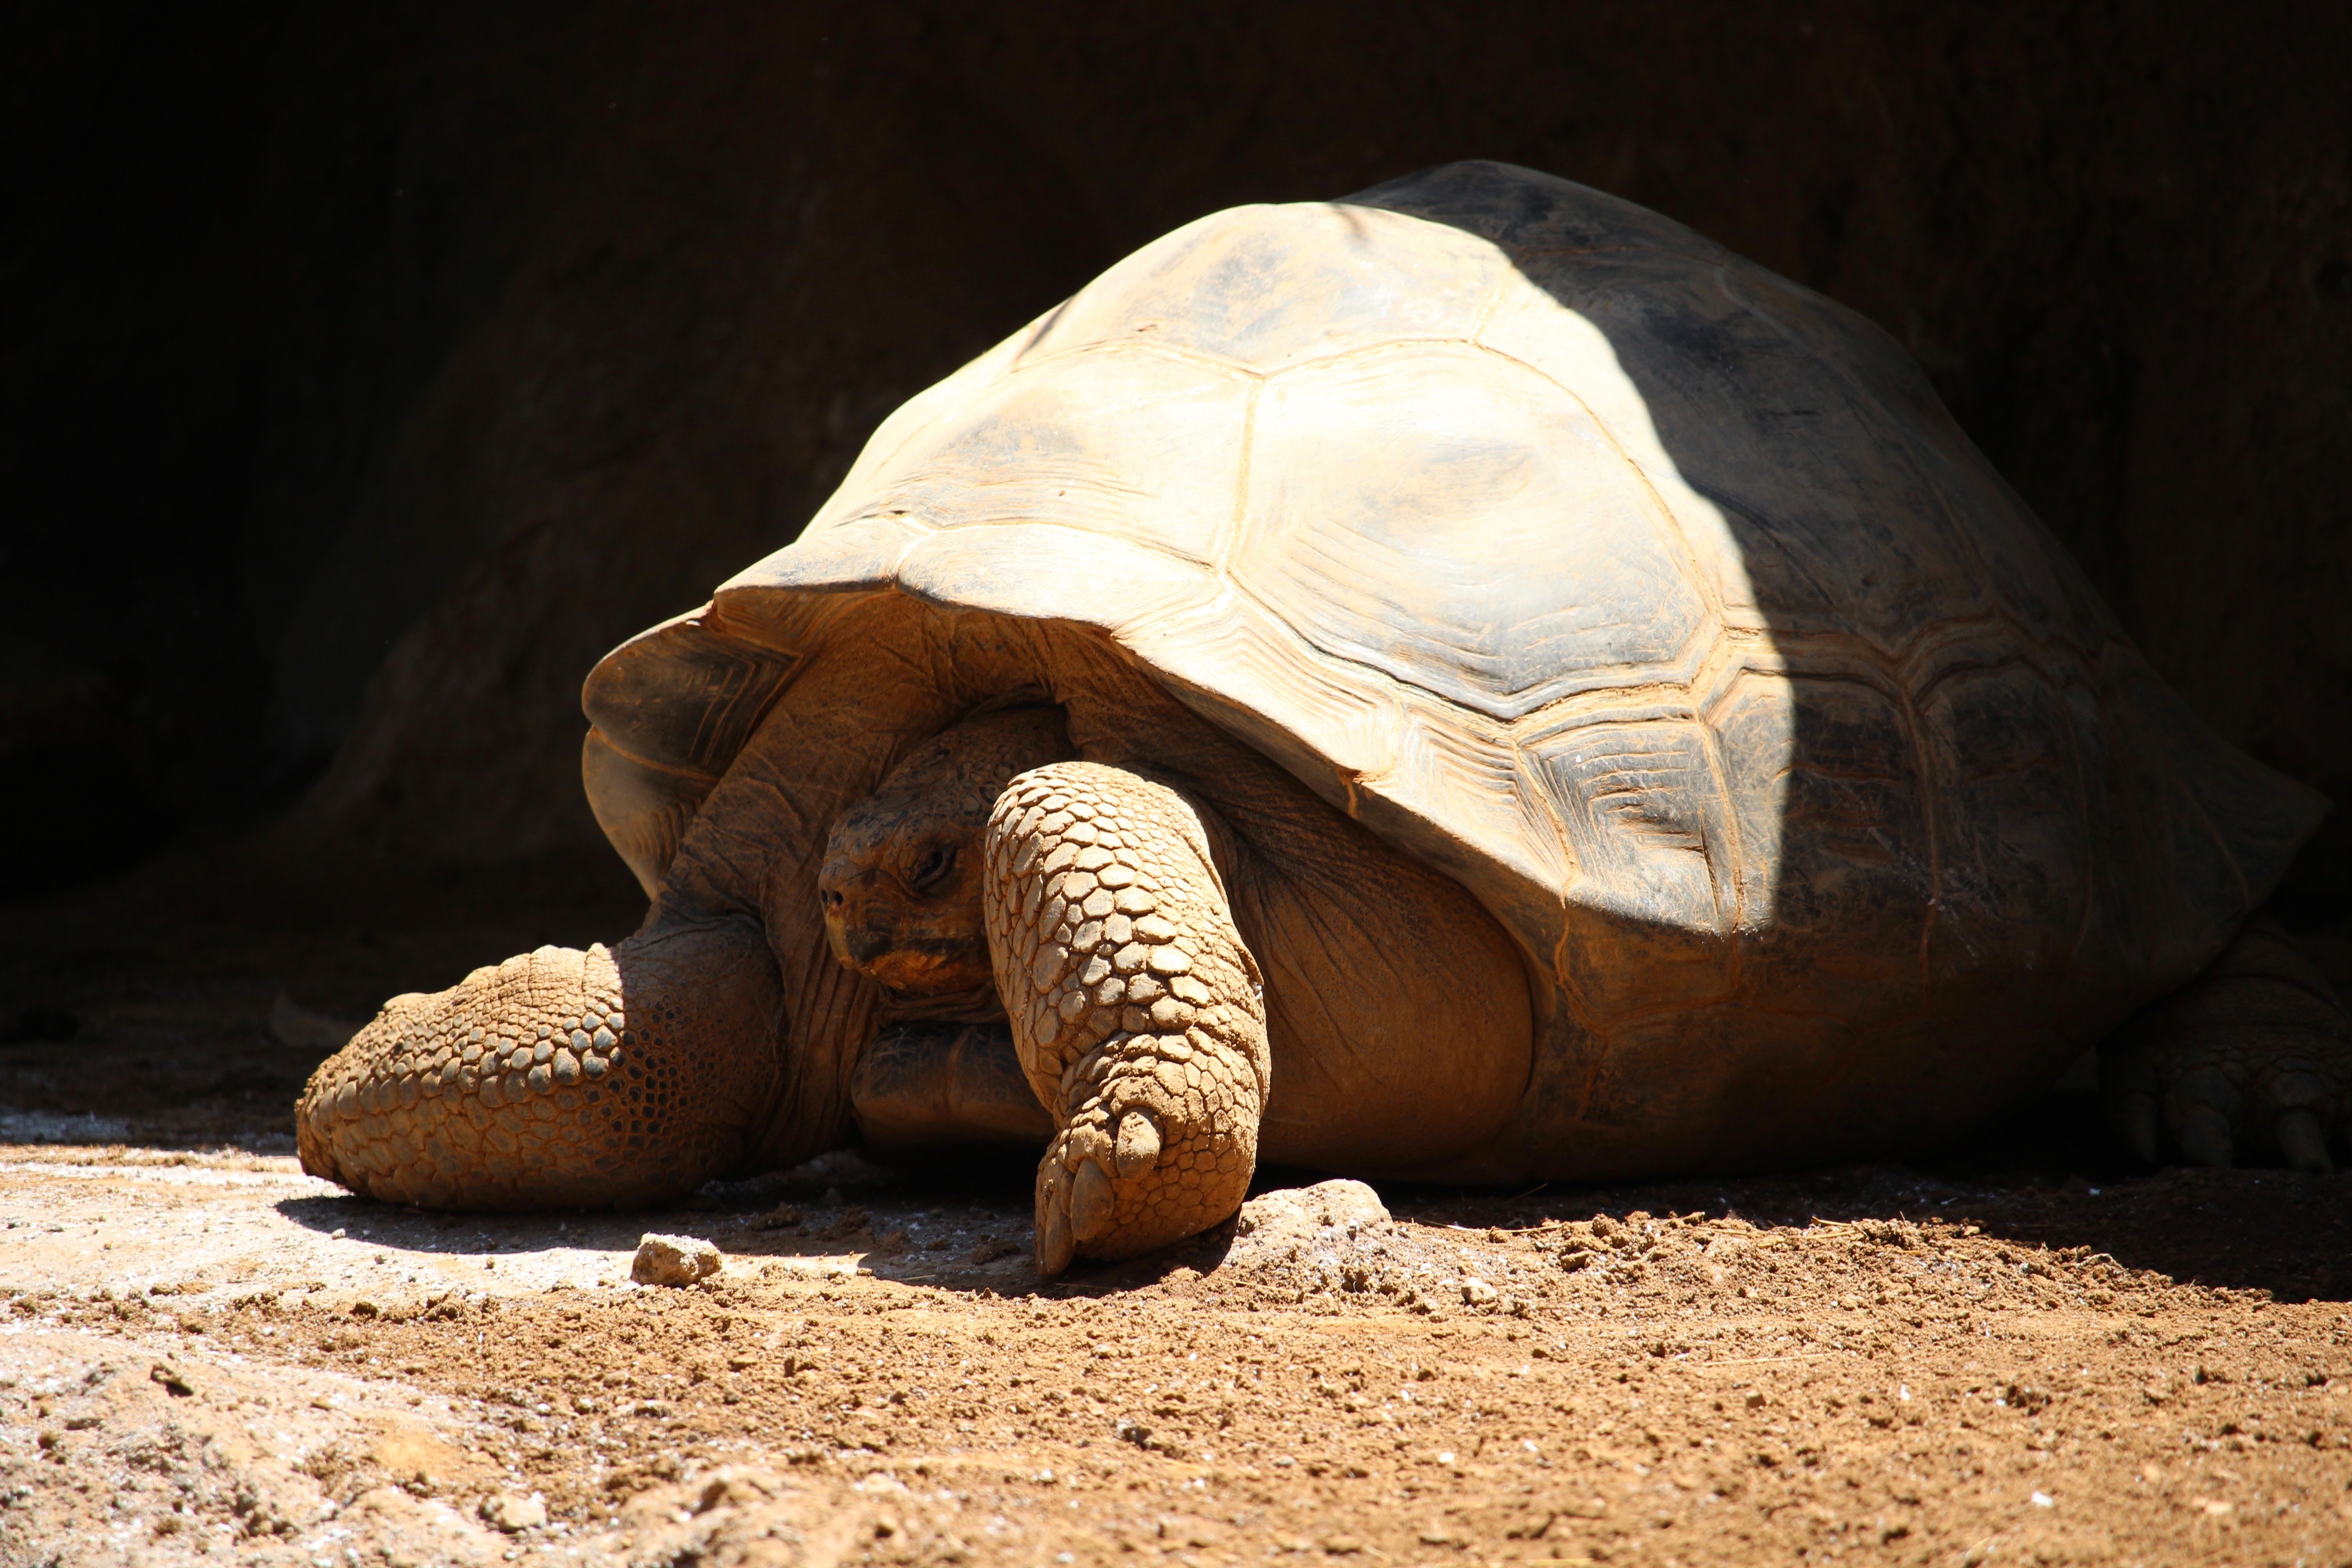
wildlife, zoo, turtle, reptile, fauna, tortoise, vertebrate, emydidae